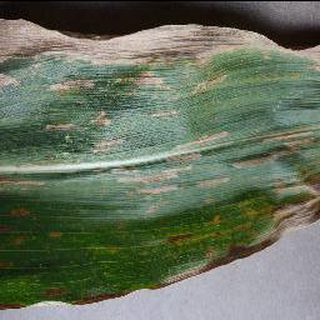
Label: corn_cercospora_leaf_spot